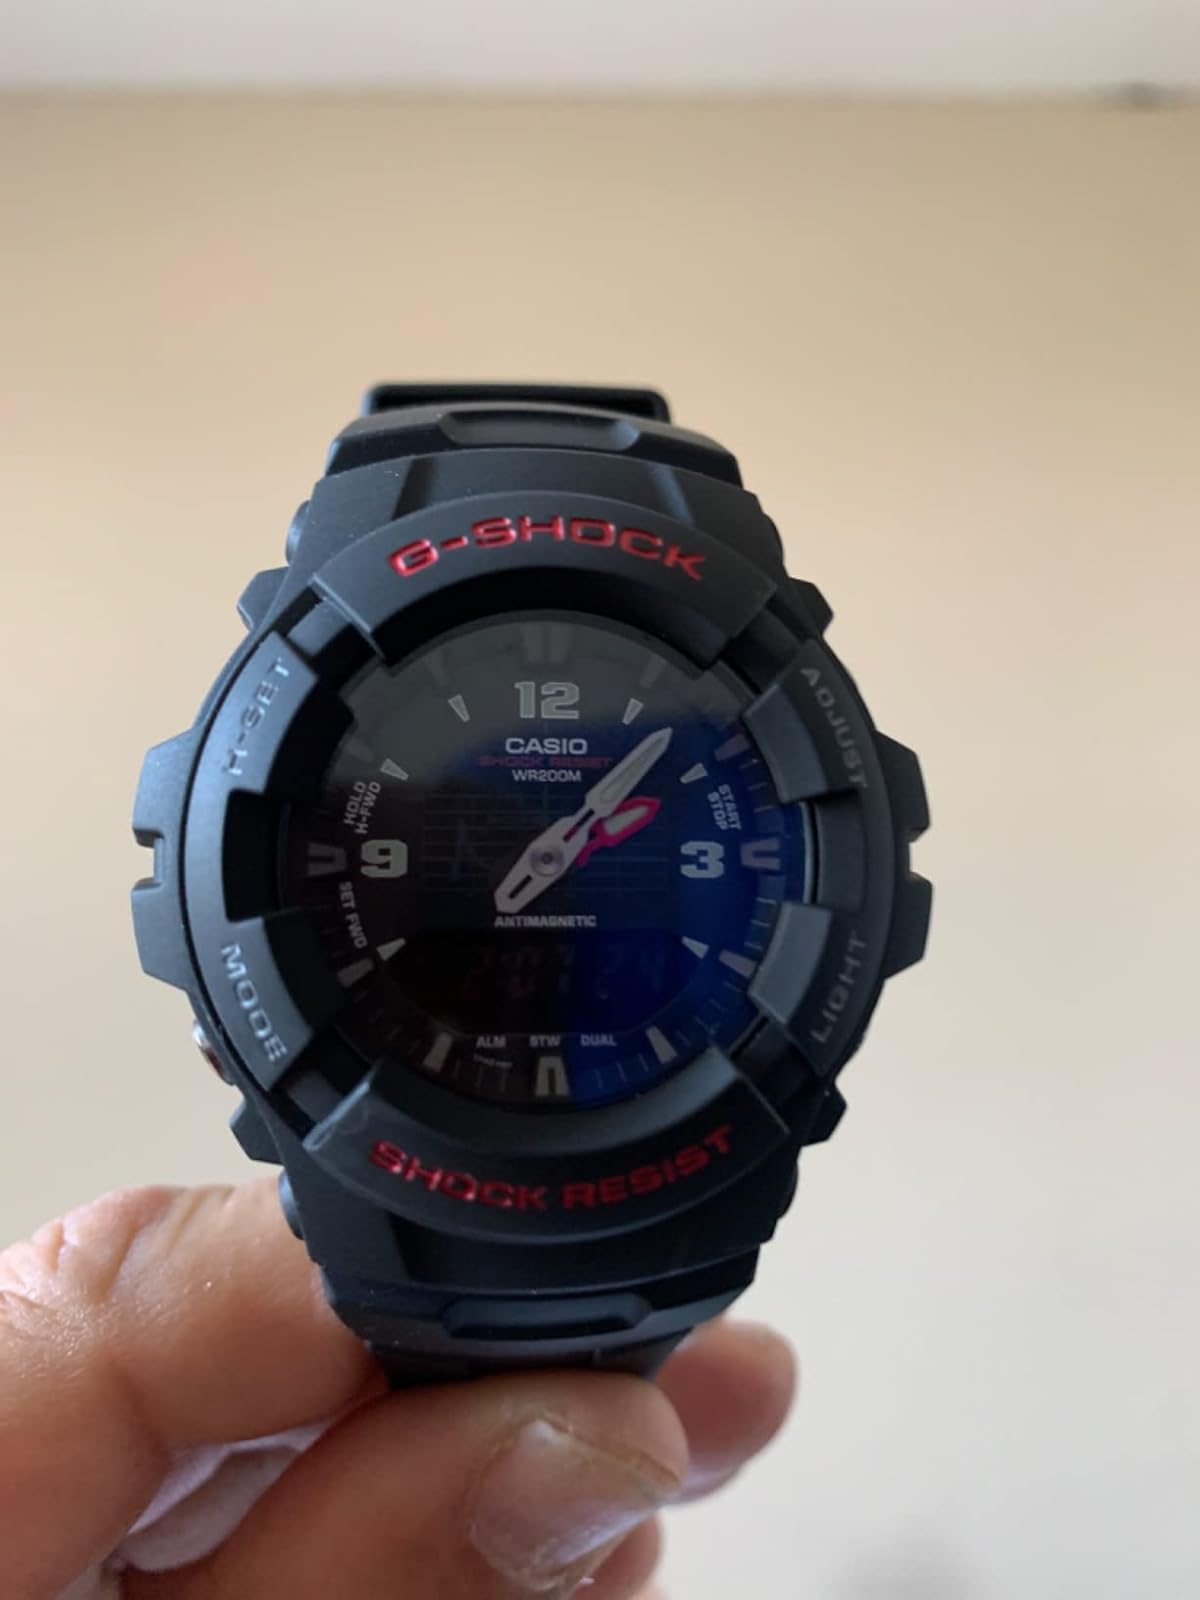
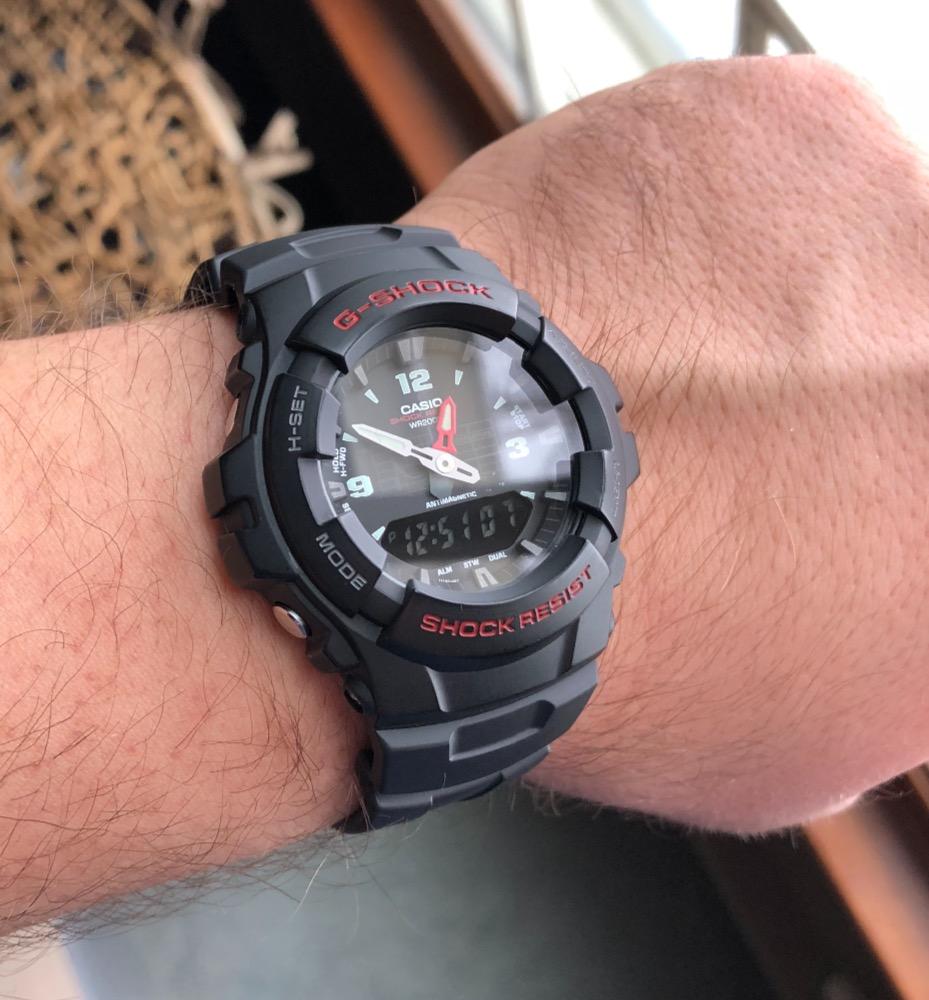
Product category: accessories_watch
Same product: yes